San Gabriel River (California)

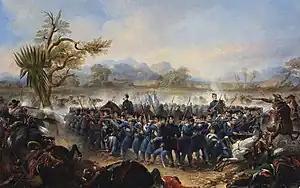
The 1847 Battle of Río San Gabriel was a decisive victory of American forces against the Californios during the U.S. conquest of California.

The abundant water available in the San Gabriel River basin, a rarity in arid Southern California, was noted by early Spanish explorers and made it an attractive place for Europeans to settle later on. Juan Rodriguez Cabrillo sailed past the mouth of the San Gabriel River in 1542; although he did not land here, he did make contact with the native Tongva, who rowed out in their canoes to greet the expedition. The first Spanish party to actually cross the river was the Portolà expedition, led in 1769 by Captain Gaspar de Portolà. Juan Crespí, a missionary traveling with the expedition, described their first impression of the San Gabriel River: